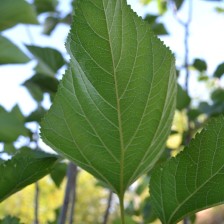
Variety: ChiangMaiBuriram60